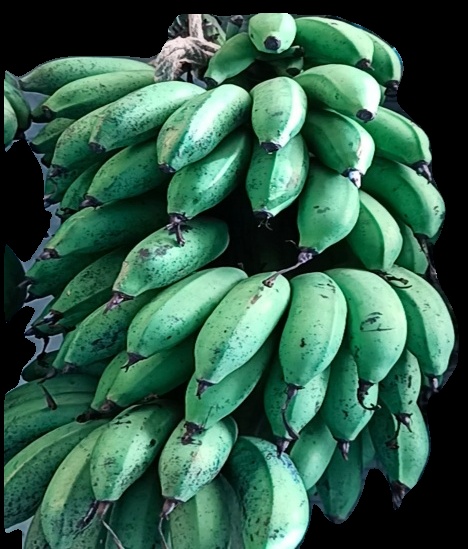
Variety: rasbale
Grade: grade2